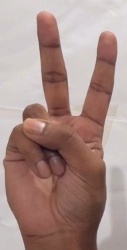
ASL sign: V